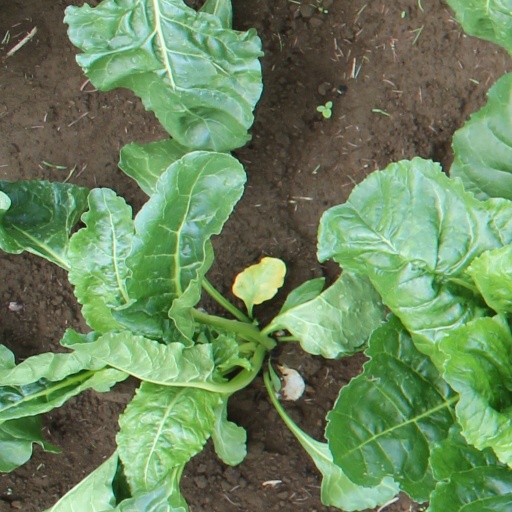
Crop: sugar beet